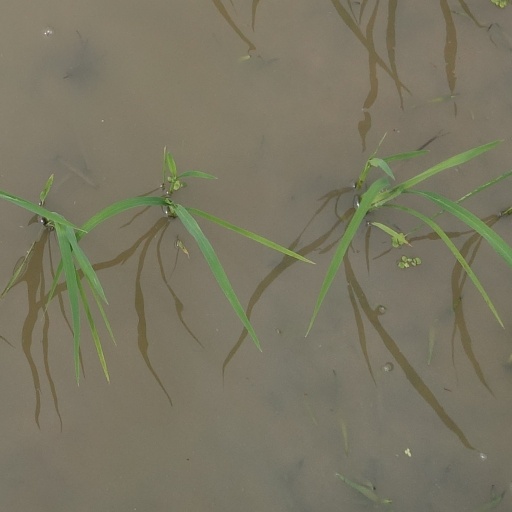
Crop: rice